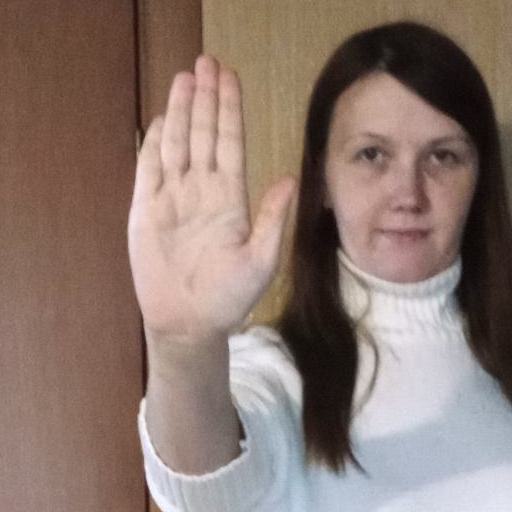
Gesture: stop